45th Reconnaissance Squadron

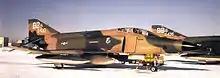
Squadron TRS RF-4Cs on the ramp at Bergstrom AFB, 1972

The squadron continued its mission of maintaining tactical reconnaissance mission forces capable of meeting worldwide operational requirements. The 45th participated in various training exercises while at Bergstrom. In the wake of the post-Vietnam reduction of the Air Force, the squadron was inactivated on 31 October 1975 and its aircraft were transferred to Shaw Air Force Base, South Carolina, where they equipped the 363d Tactical Reconnaissance Wing.